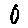
Label: 0